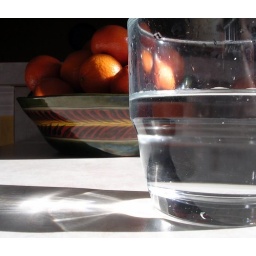
I placed my water glass down in the sun and loved the effect.